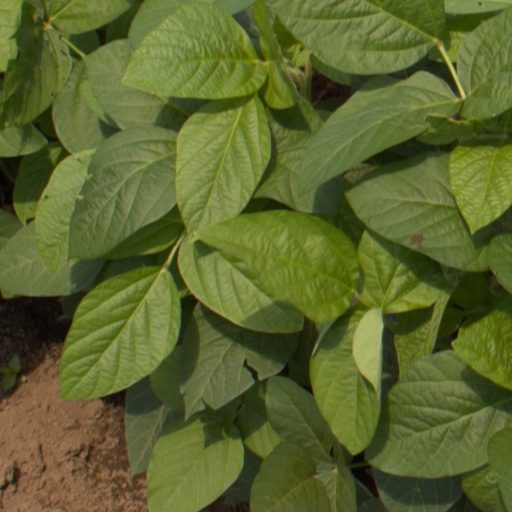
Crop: soybean